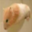
Label: hamster